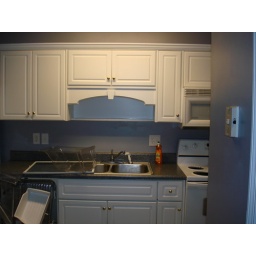
Great Deal of cabinet space in the kitchen